Ludwigsvorstadt-Isarvorstadt

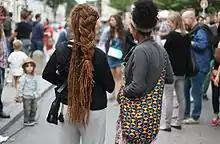
Street festival, Dreimühlenstreet, 2015

The Dreimühlenviertel is located directly to the east of the Schlachthofviertel and is bounded by the railway tracks to the south, the River Isar to the east, and the Kapuzinerstraße to the north. It is residential in character, although numerous bars, cafés, and restaurants are located along Ehrengutstraße and Roecklplatz.